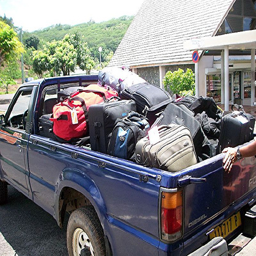
A parked truck is filled with many suitcases.
a bunch of luggage is in the back of a truck
The bed of a truck is loaded with suitcases.
A blue truck driving down a street past homes.
very many travelling bags in a truck moving